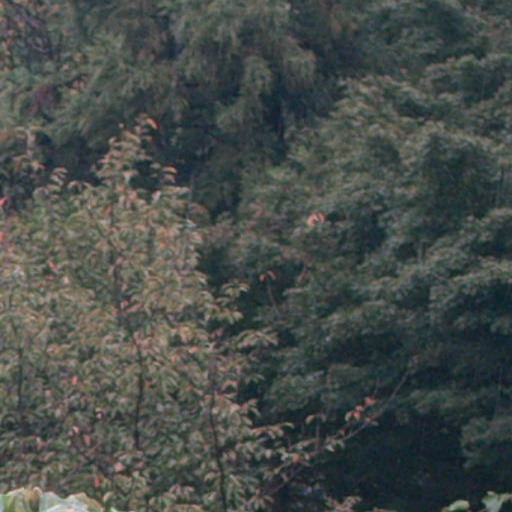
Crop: cassava